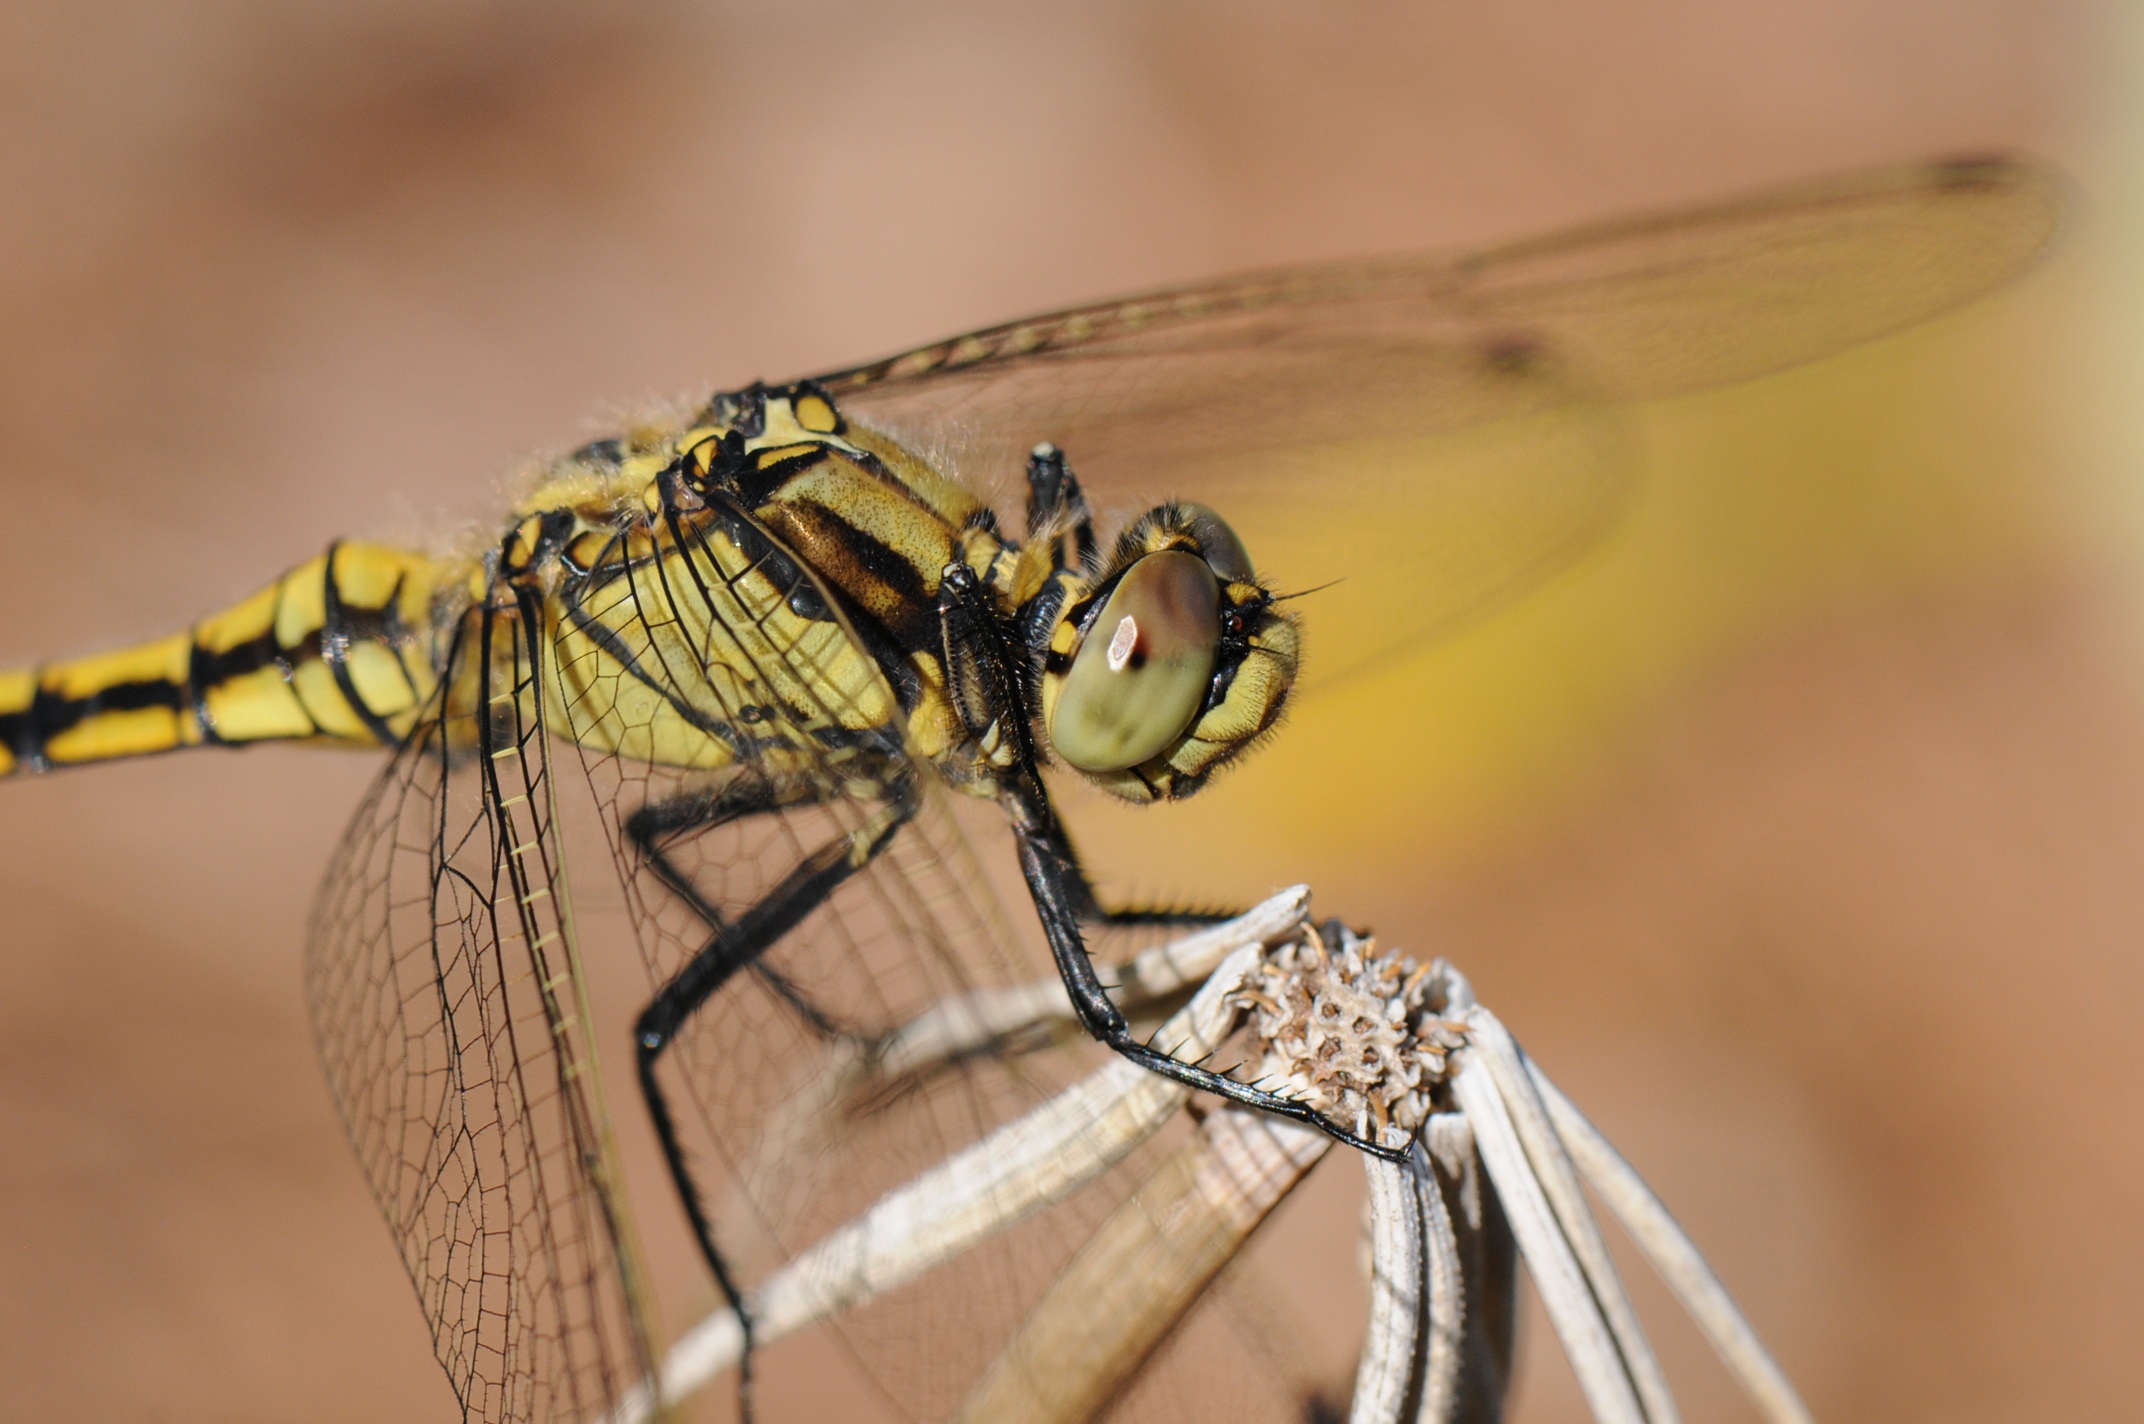
wing, photography, insect, yellow, close, fauna, invertebrate, close up, dragonfly, damselfly, macro photography, arthropod, yellow dragonfly, dragonflies and damseflies